Trams in Barcelona

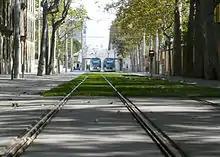
Trambesòs

Trambesòs is a light rail (tram) system, consisting of three routes that connect the district of Sant Martí in Barcelona to Badalona and Sant Adrià de Besòs municipalities. Its name comes from the union of the words "tram", an abbreviation of the Catalan word "tramvia", and "Besòs", the name of an area in northern Barcelonès dominated by river Besòs.